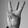
ASL letter: W